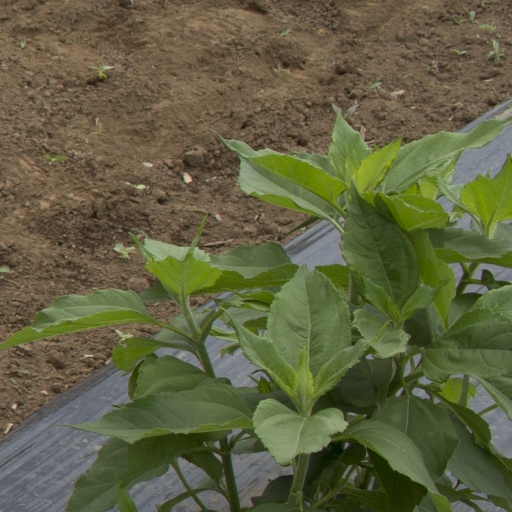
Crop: Jerusalem artichoke